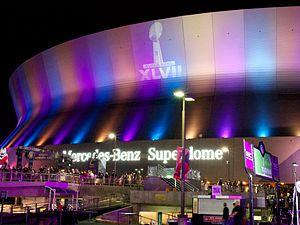
Le Super Bowl [ˈsupɚ boʊl] est la finale du championnat organisé par la National Football League, ligue américaine de football américain. Conclusion des séries éliminatoires, il oppose les vainqueurs des deux conférences de la ligue, l'American Football Conference et la National Football Conference. Le match clôt une saison d'environ cinq mois, allant de septembre à février.